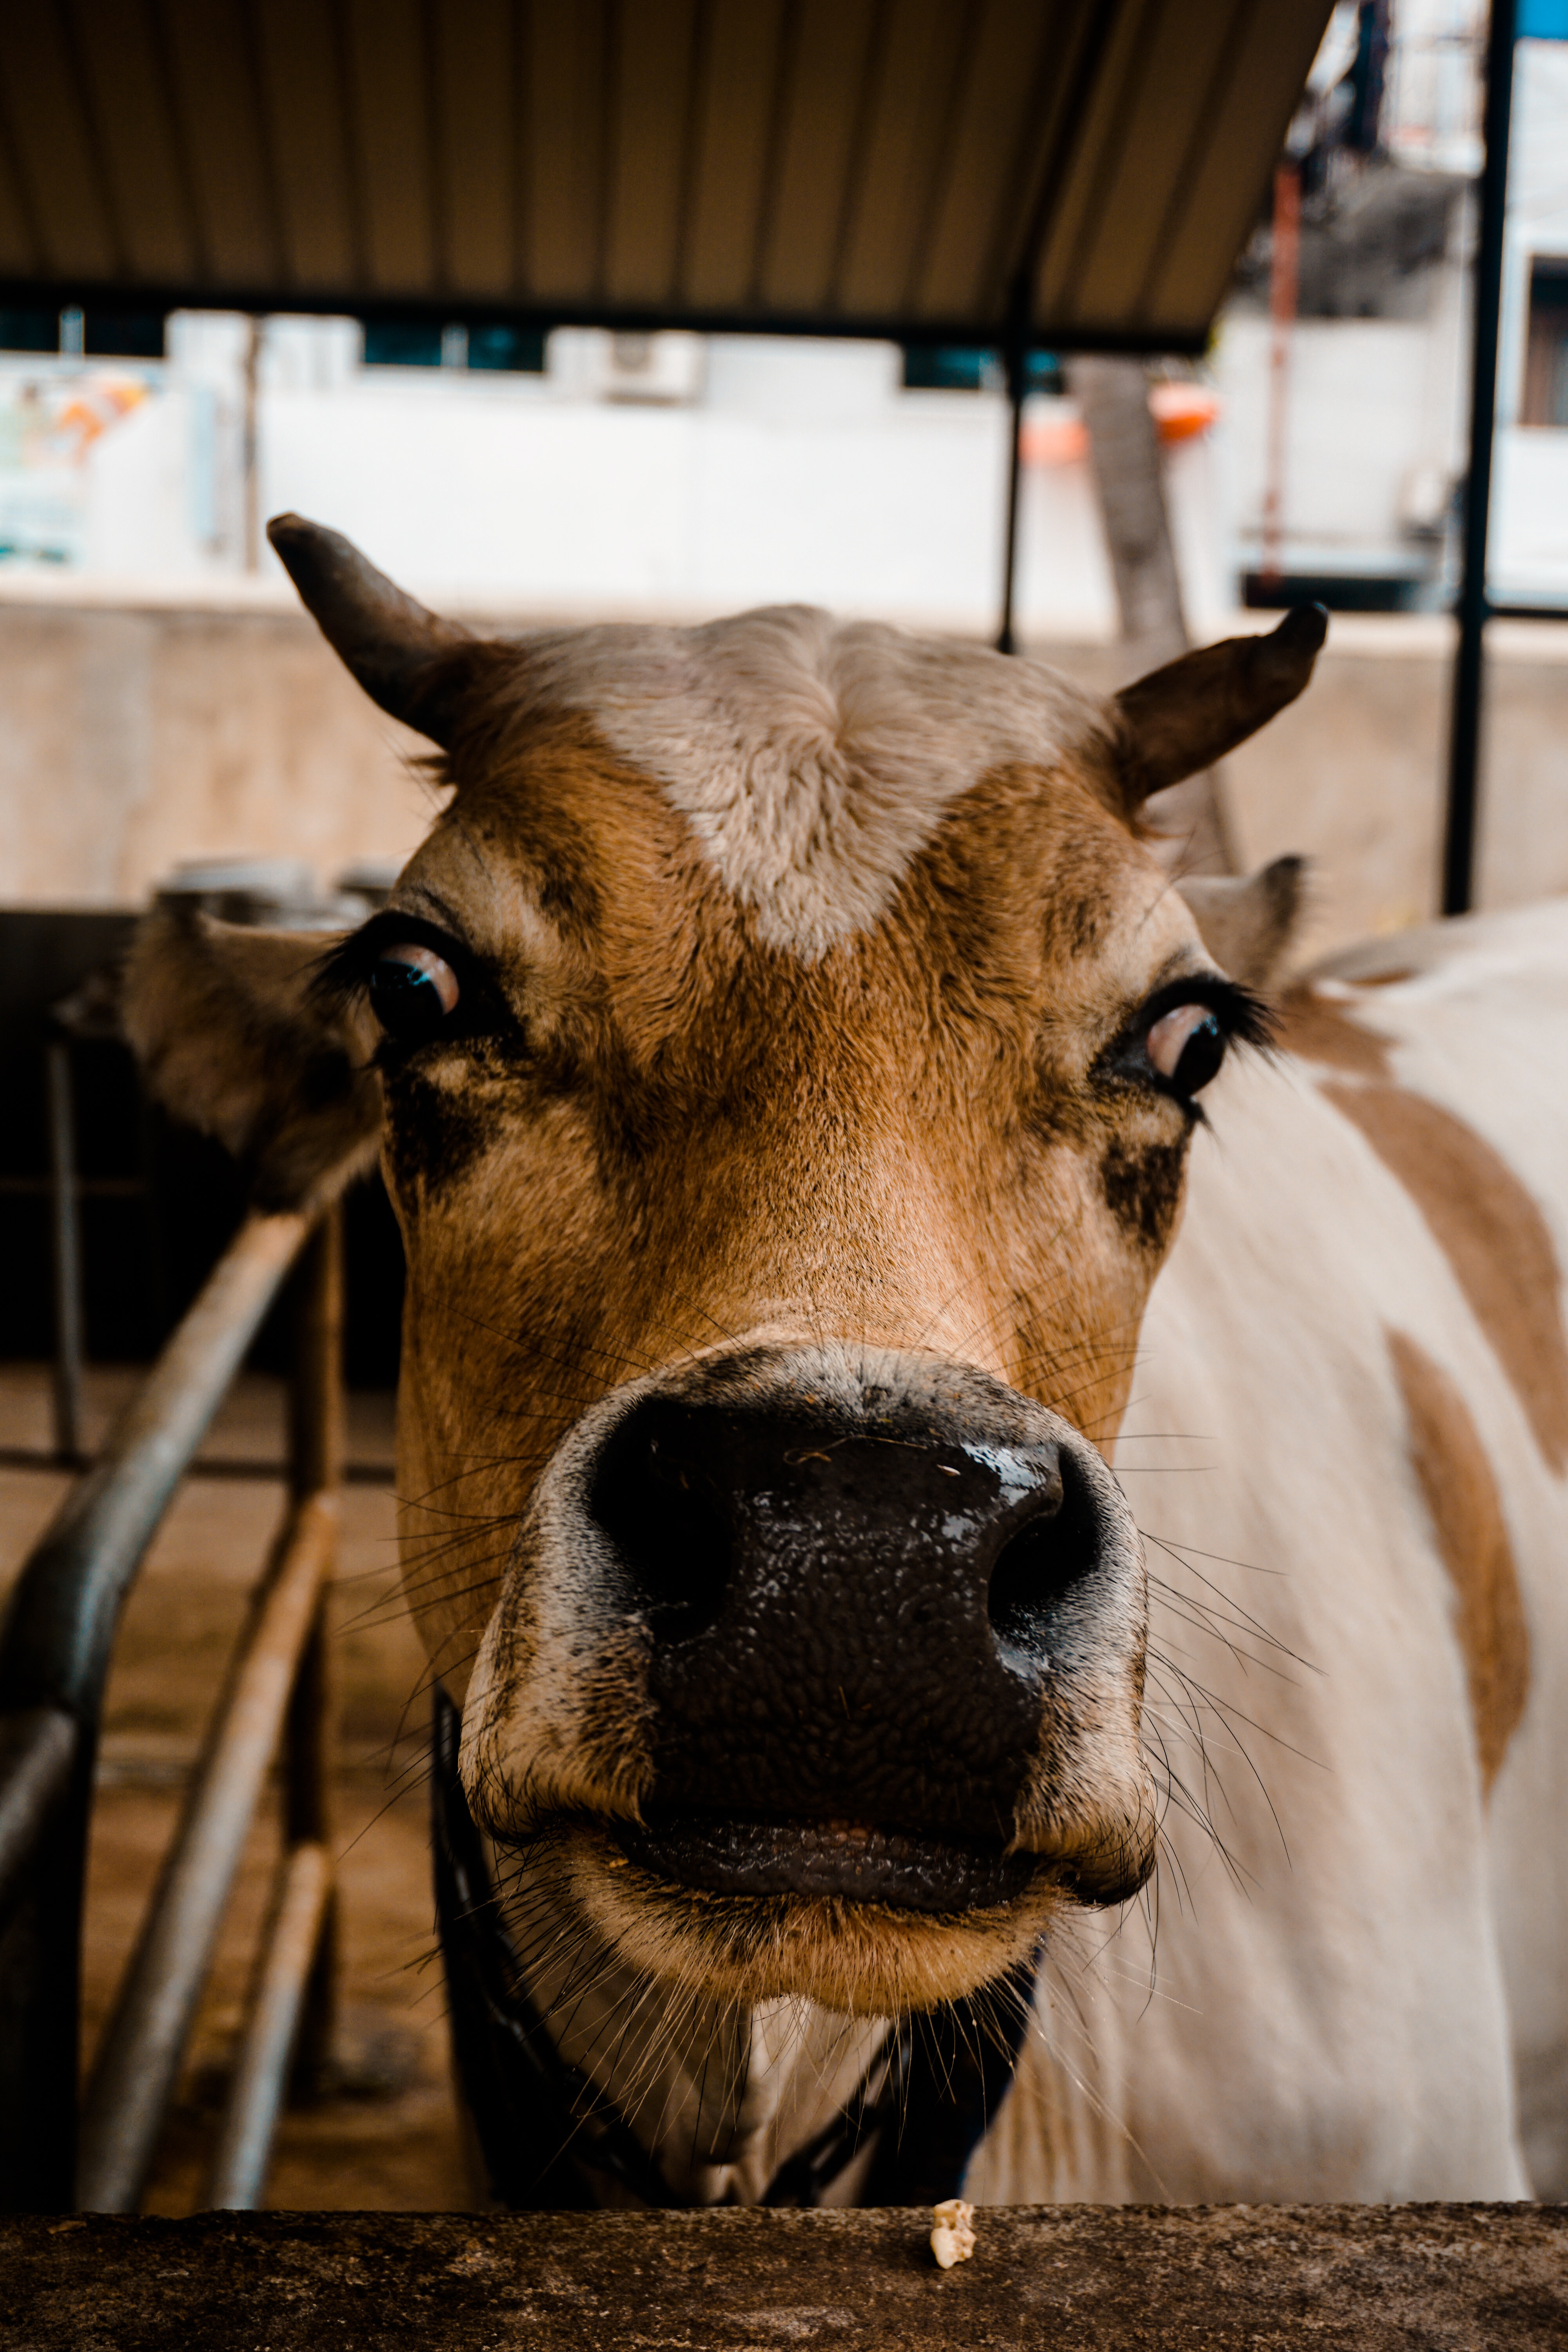
mammal, bovine, horn, nose, snout, dairy, livestock, eye, cow goat family, dairy cow, wildlife, ox, organism, fur, landscape, zoo, zebu